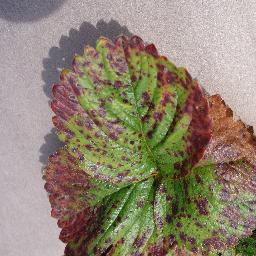
Label: Strawberry___Leaf_scorch